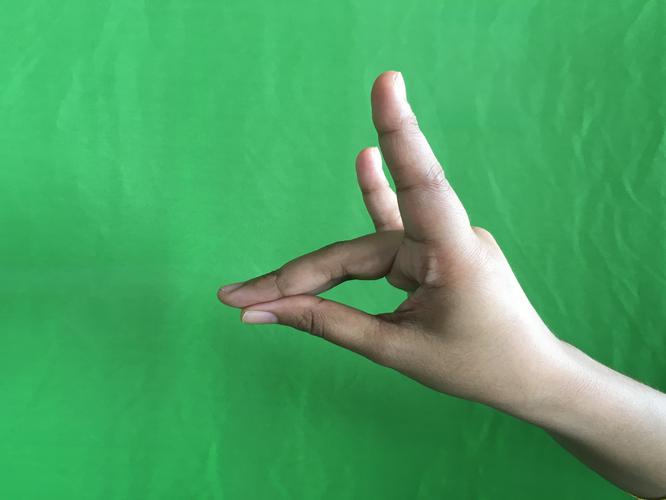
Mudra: Simhamukham
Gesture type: single_hand